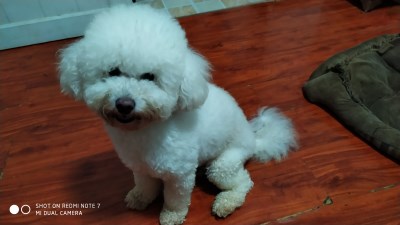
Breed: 3083-n000117-Bichon_Frise